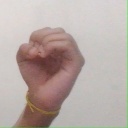
अक्षर: ऊ